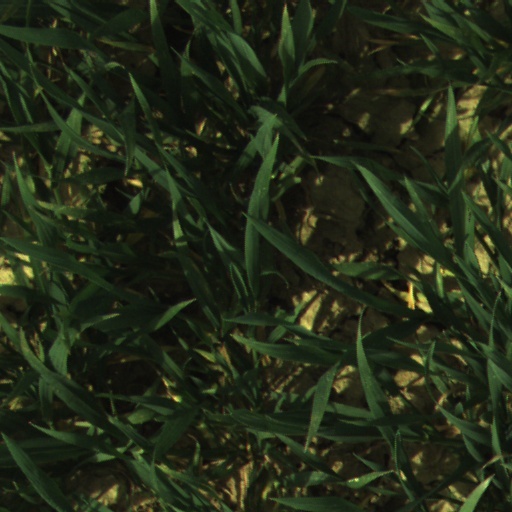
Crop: wheat